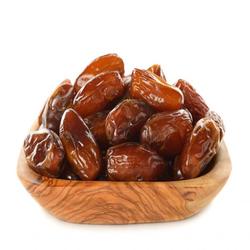
Label: Dates